Alexander Kekulé

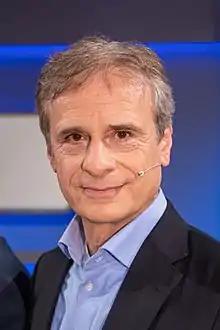
Kekulé in 2020

Alexander S. Kekulé (born November 7, 1958) is a German physician and biochemist. Since 1999 he has held the chair for Medical Microbiology and Virology of the Martin Luther University of Halle-Wittenberg and Director of the Institute for Medical Microbiology of the "Universitätsklinikum Halle" (University Hospital Halle).